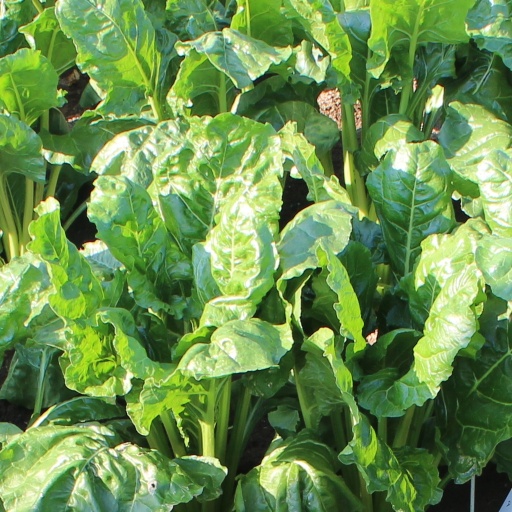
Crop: sugar beet